Tony Folan

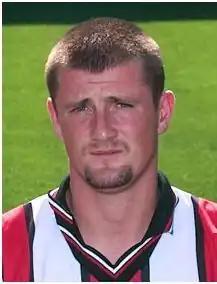
Folan with Brentford

Anthony Stephen Folan (born 18 September 1978) is a former professional footballer who played as a midfielder for Brentford and Crystal Palace. Born in England, he represented Republic of Ireland at age-group level.